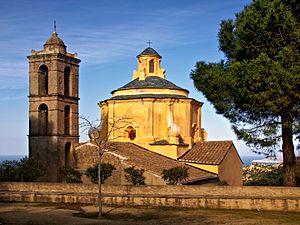
Monticello est une commune française située dans la circonscription départementale de la Haute-Corse et le territoire de la collectivité de Corse. Le village appartient à la piève d'Aregno, en Balagne.
L'église Saint-François-Xavier est un édifice religieux catholique sis à Monticello, en Corse.